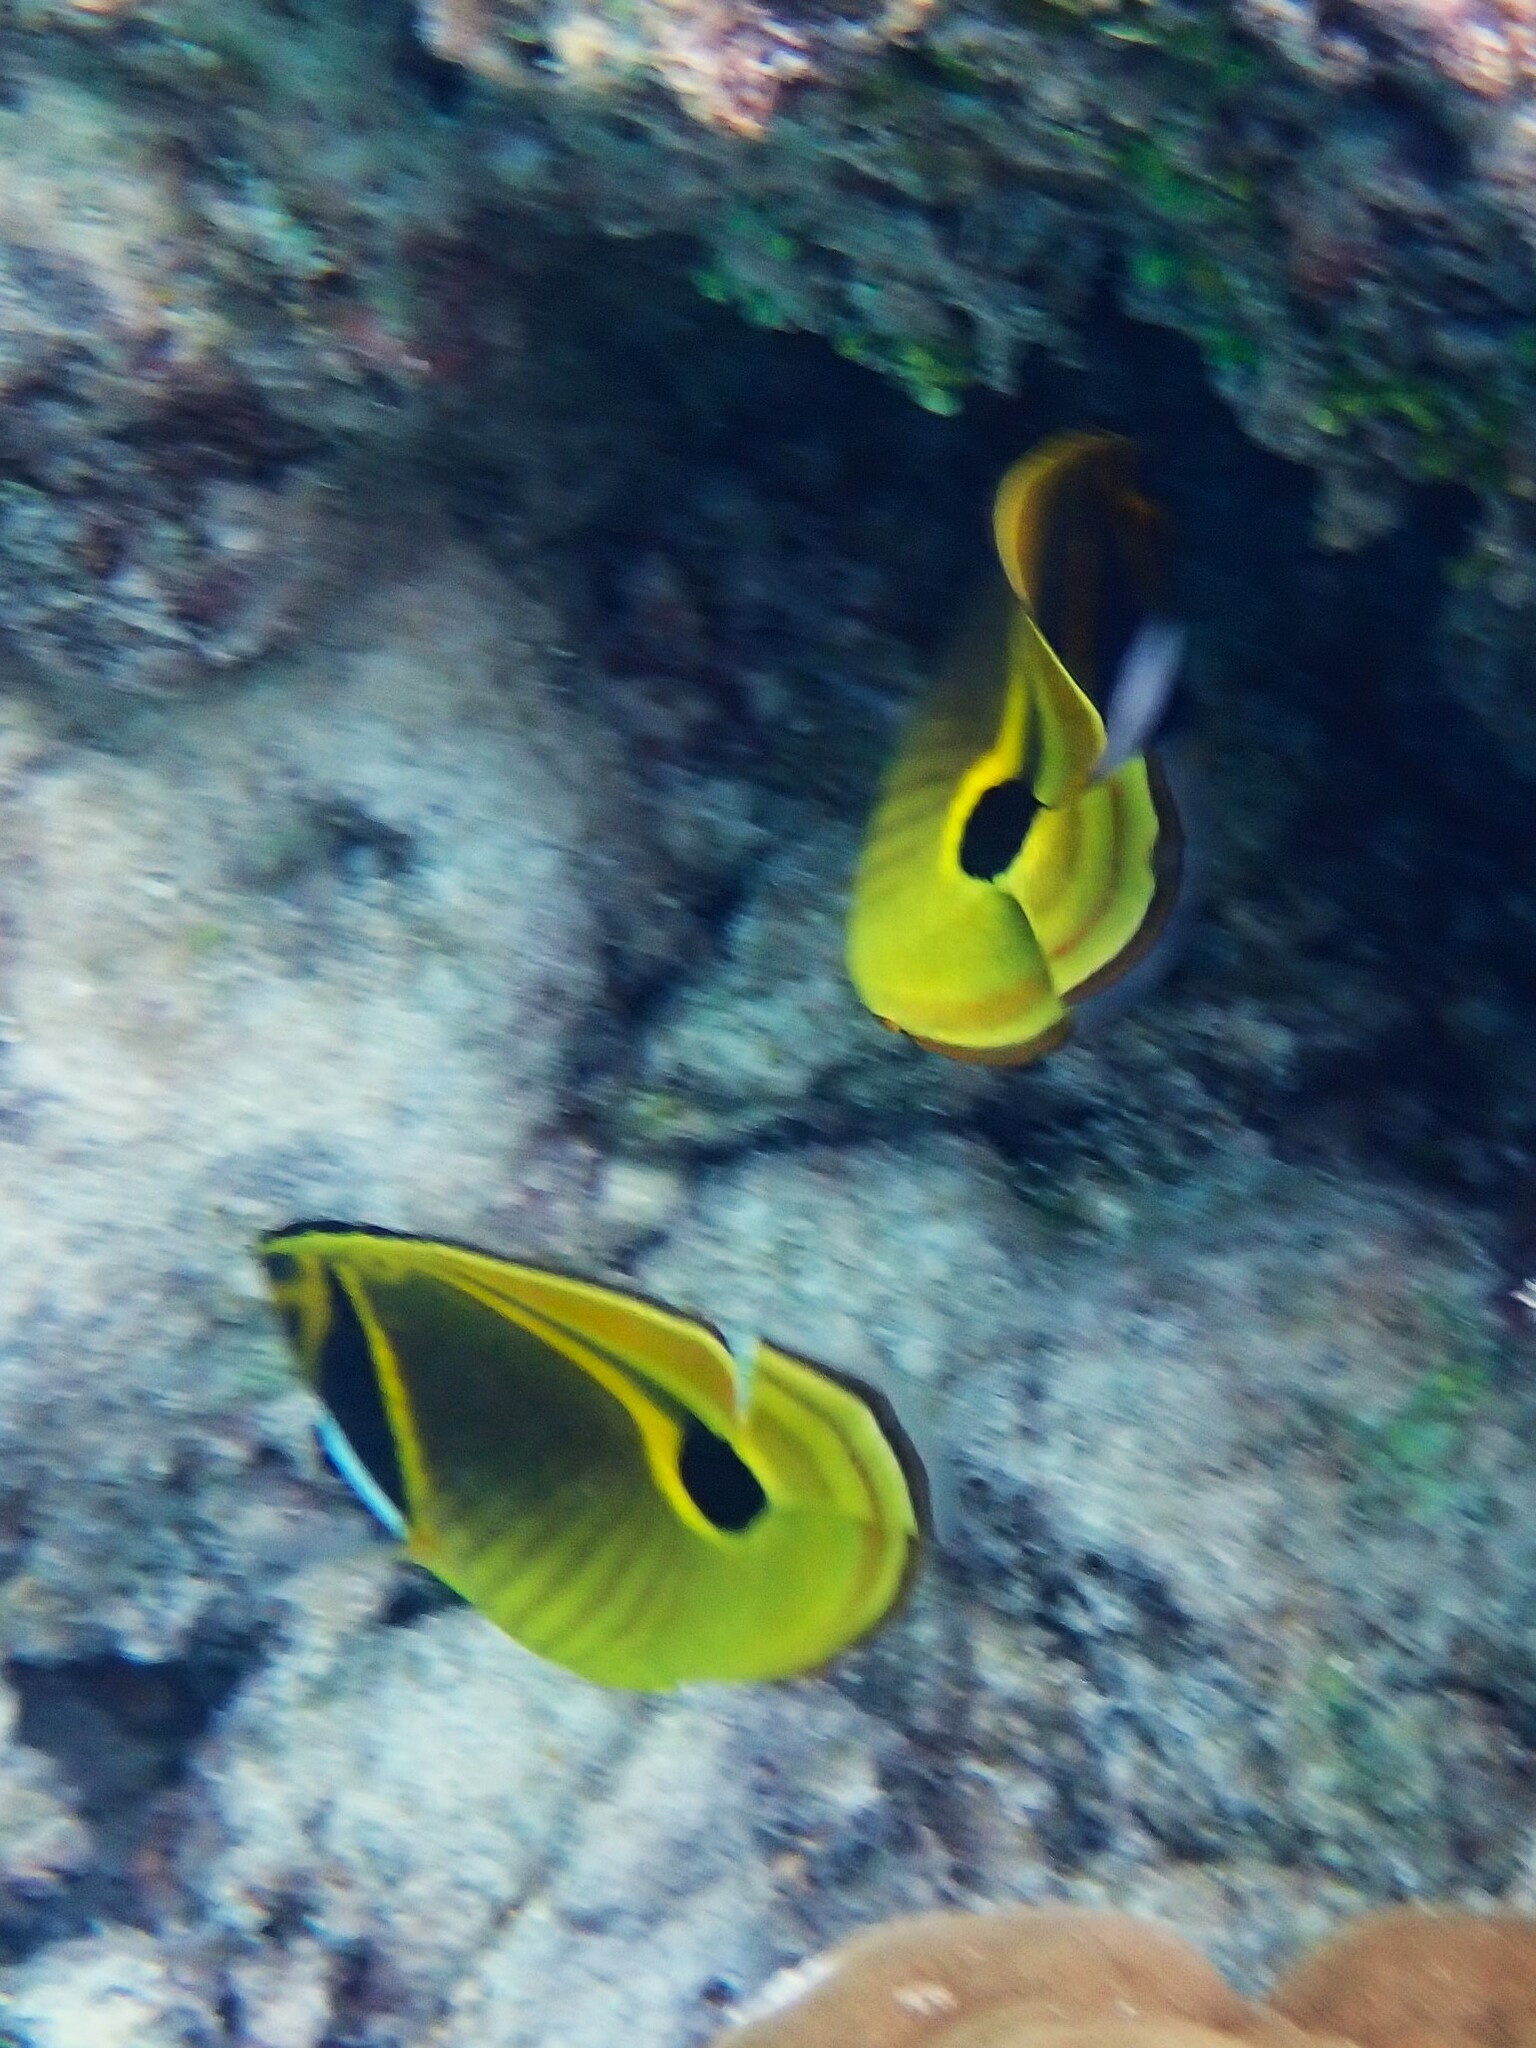
Chaetodon lunula (Raccoon Butterflyfish)